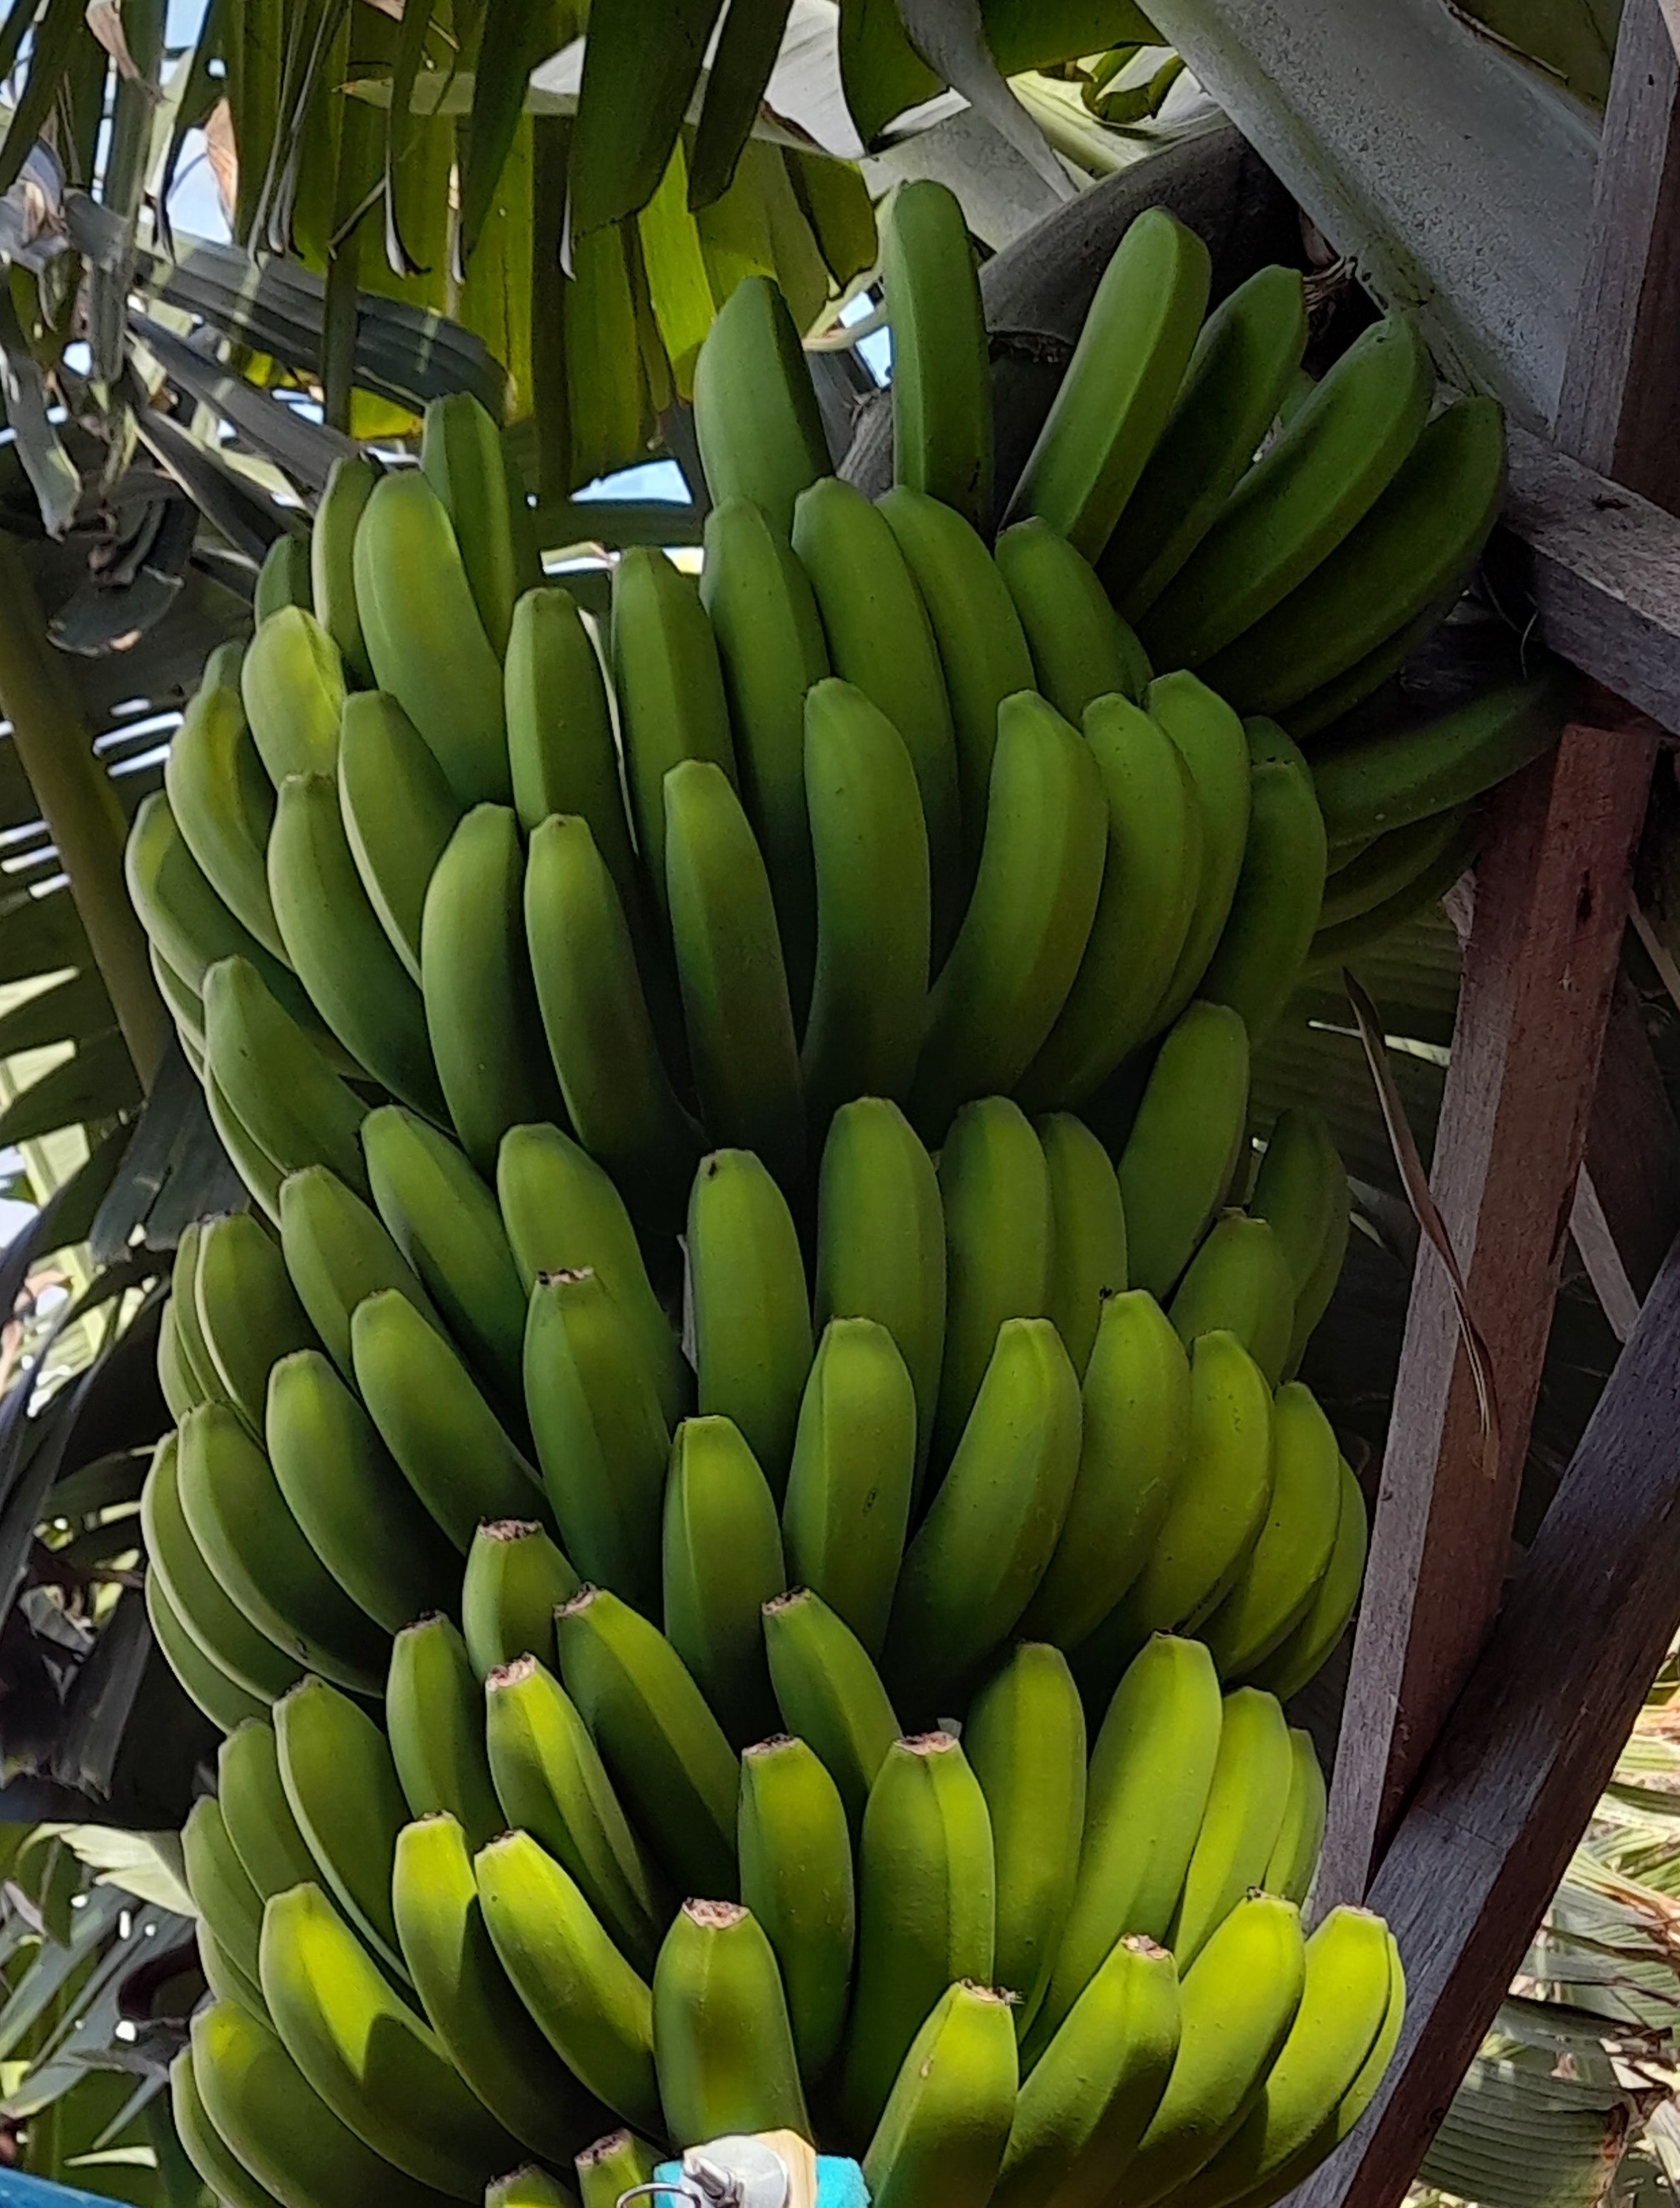
Label: Keep